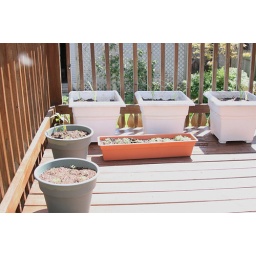
home grown vegetables preserved in etched glass jars